Pooi To Middle School

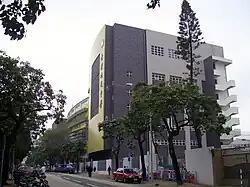
Pooi To Middle School along Inverness Road, in 2009

Pooi To Middle School is a Baptist school in Kowloon City, Hong Kong. As one of the few Hong Kong schools with over a hundred years of history, it aims at nurturing young women to "speak confidently and think critically in bilingual learning environment".